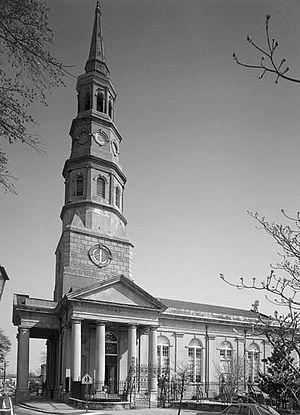
Les phares de Fort Sumter étaient des